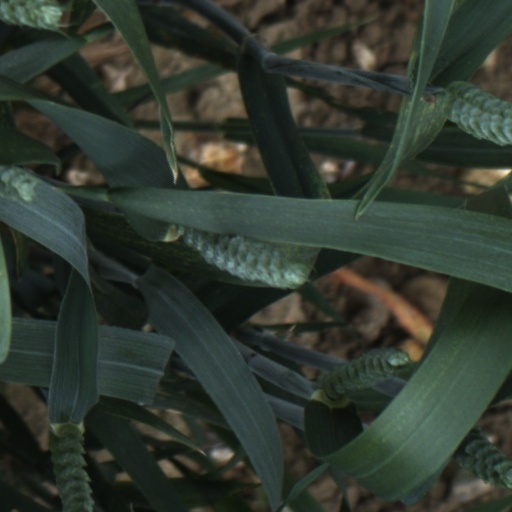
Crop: wheat